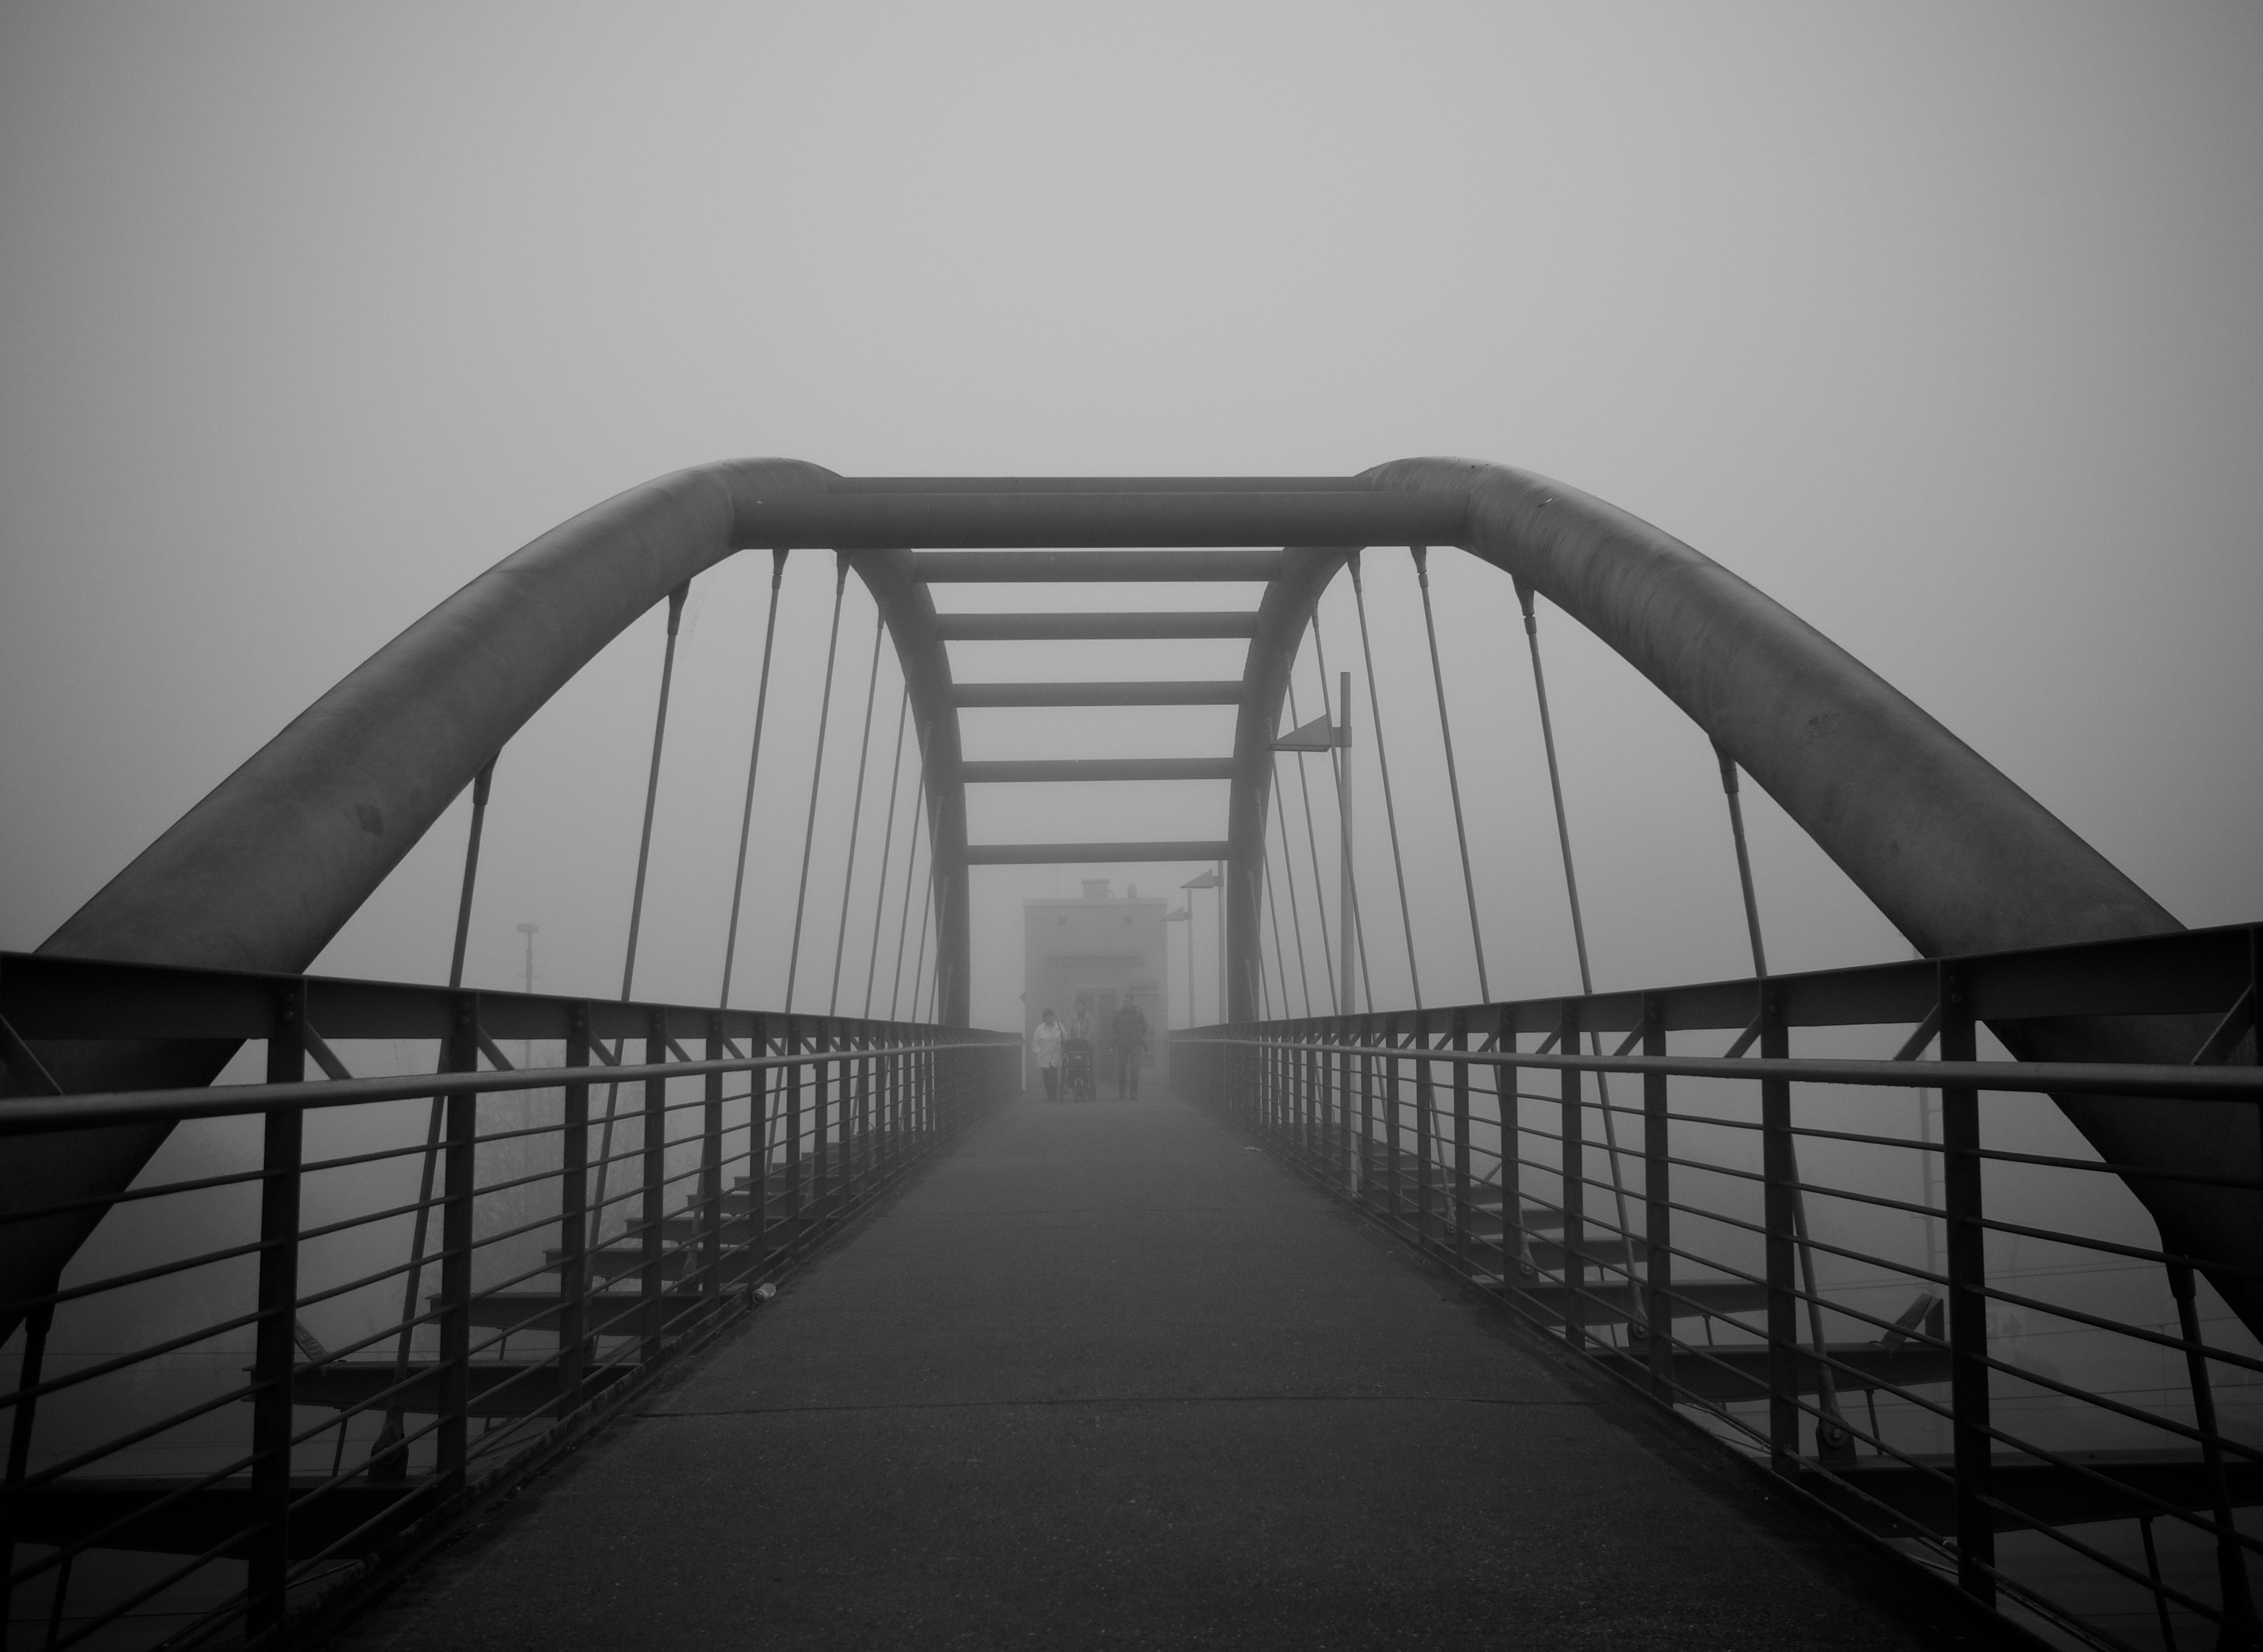
black and white, architecture, bridge, street, arch, line, monochrome, stairs, symmetry, olympus, 12mm, schwarzweiss, brcke, zuiko, bodensee, nebel, shape, konstanz, monochrom, monochrome photography